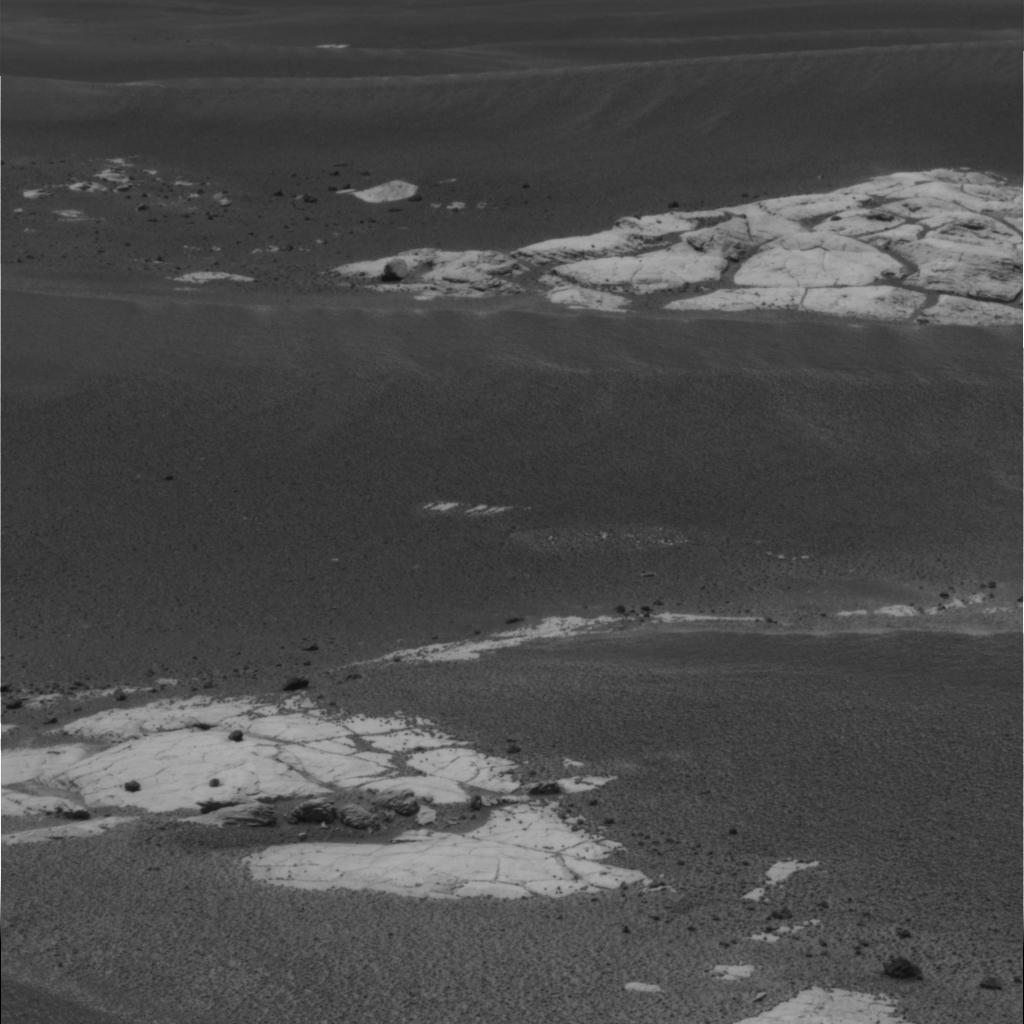
Surface features visible: Rock Outcrops, Rocks (Misc), Dunes/Ripples, Rock (Linear Features), Soil, Spherules, Nearby Surface